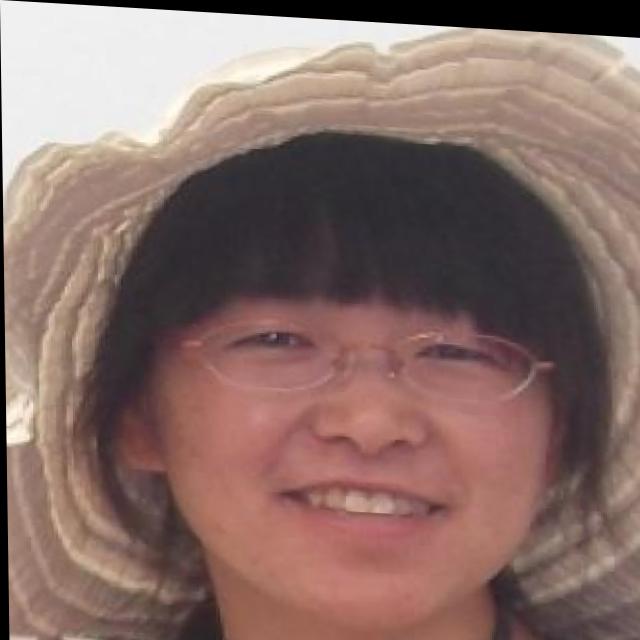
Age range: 21-44